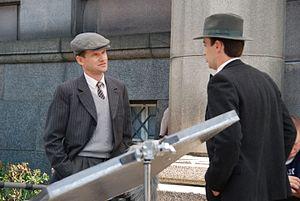
La culture de la Lettonie, pays de l'Europe du Nord, désigne d'abord les pratiques culturelles observables de ses habitants.